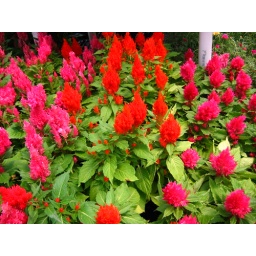
tending the annuals in the green house saved my sanity